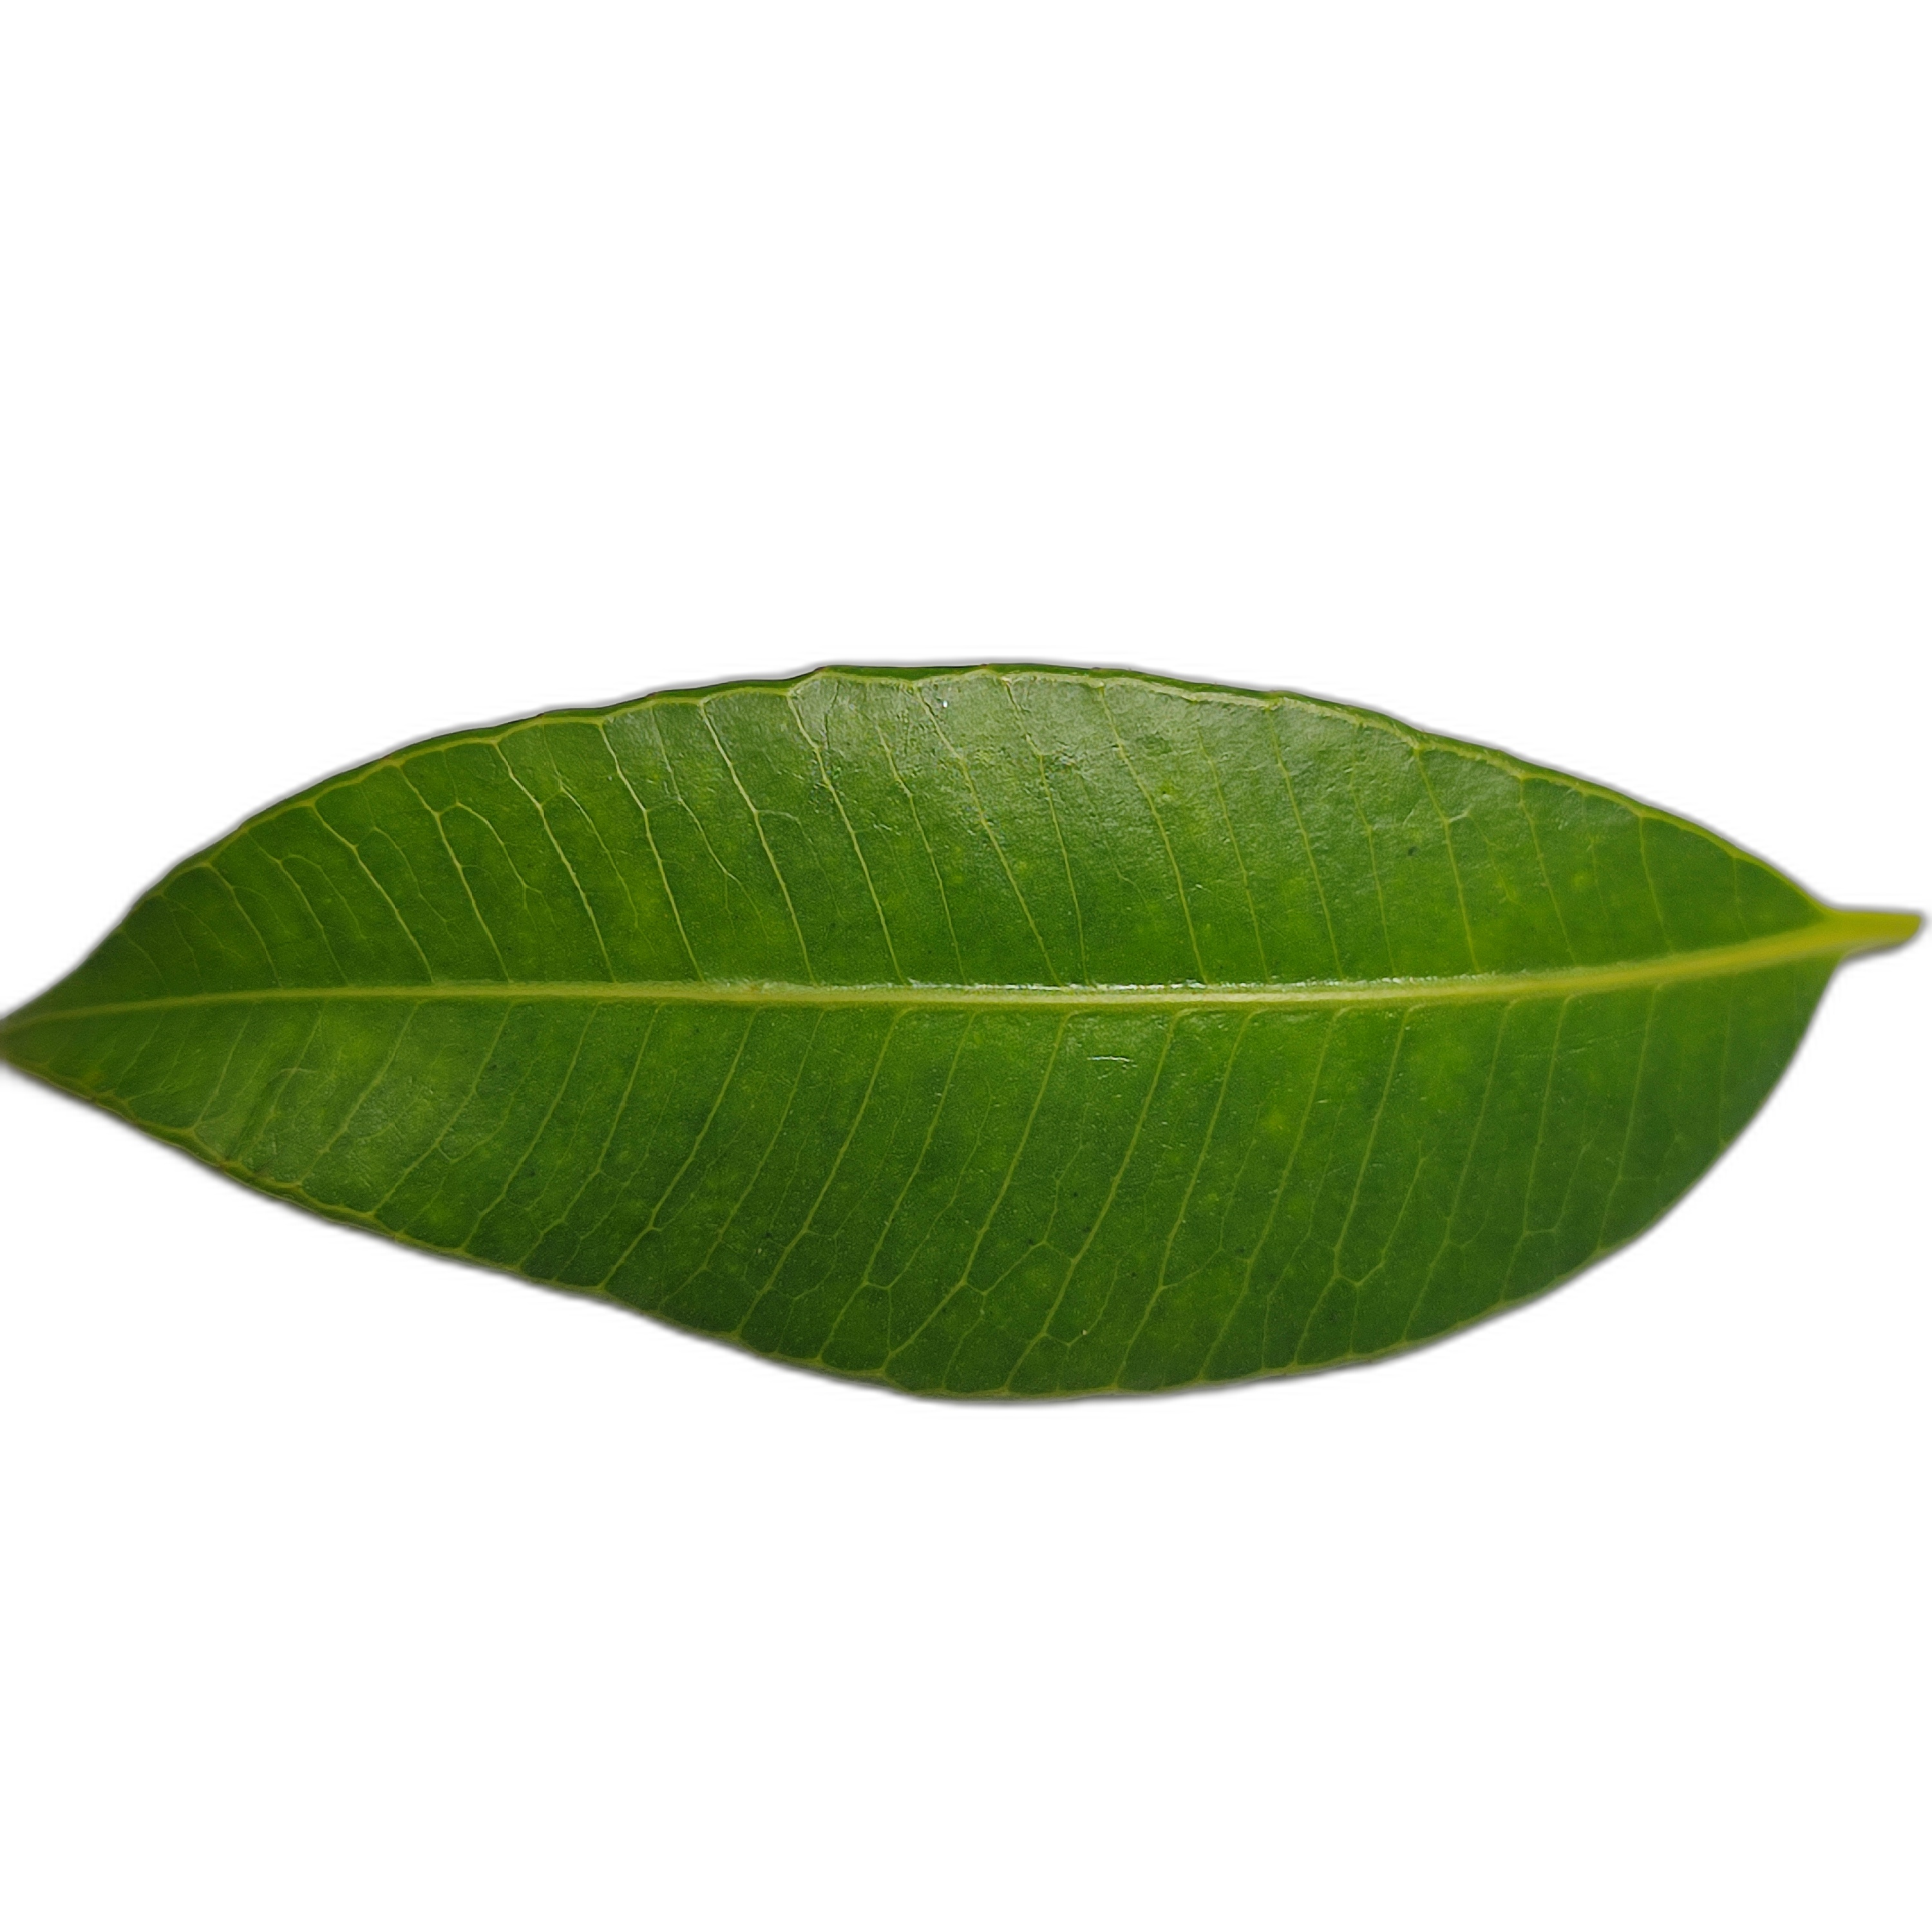
Label: healthy